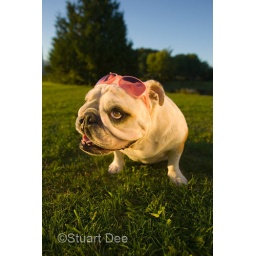
Englsih bulldog with bashful expression wearing pink sunglasses on her head, sitting in a park outdoors